Sky position (RA, Dec in degrees): 196.624, 4.218
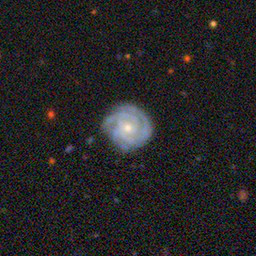
Galaxy morphology: Unbarred Tight Spiral Galaxies